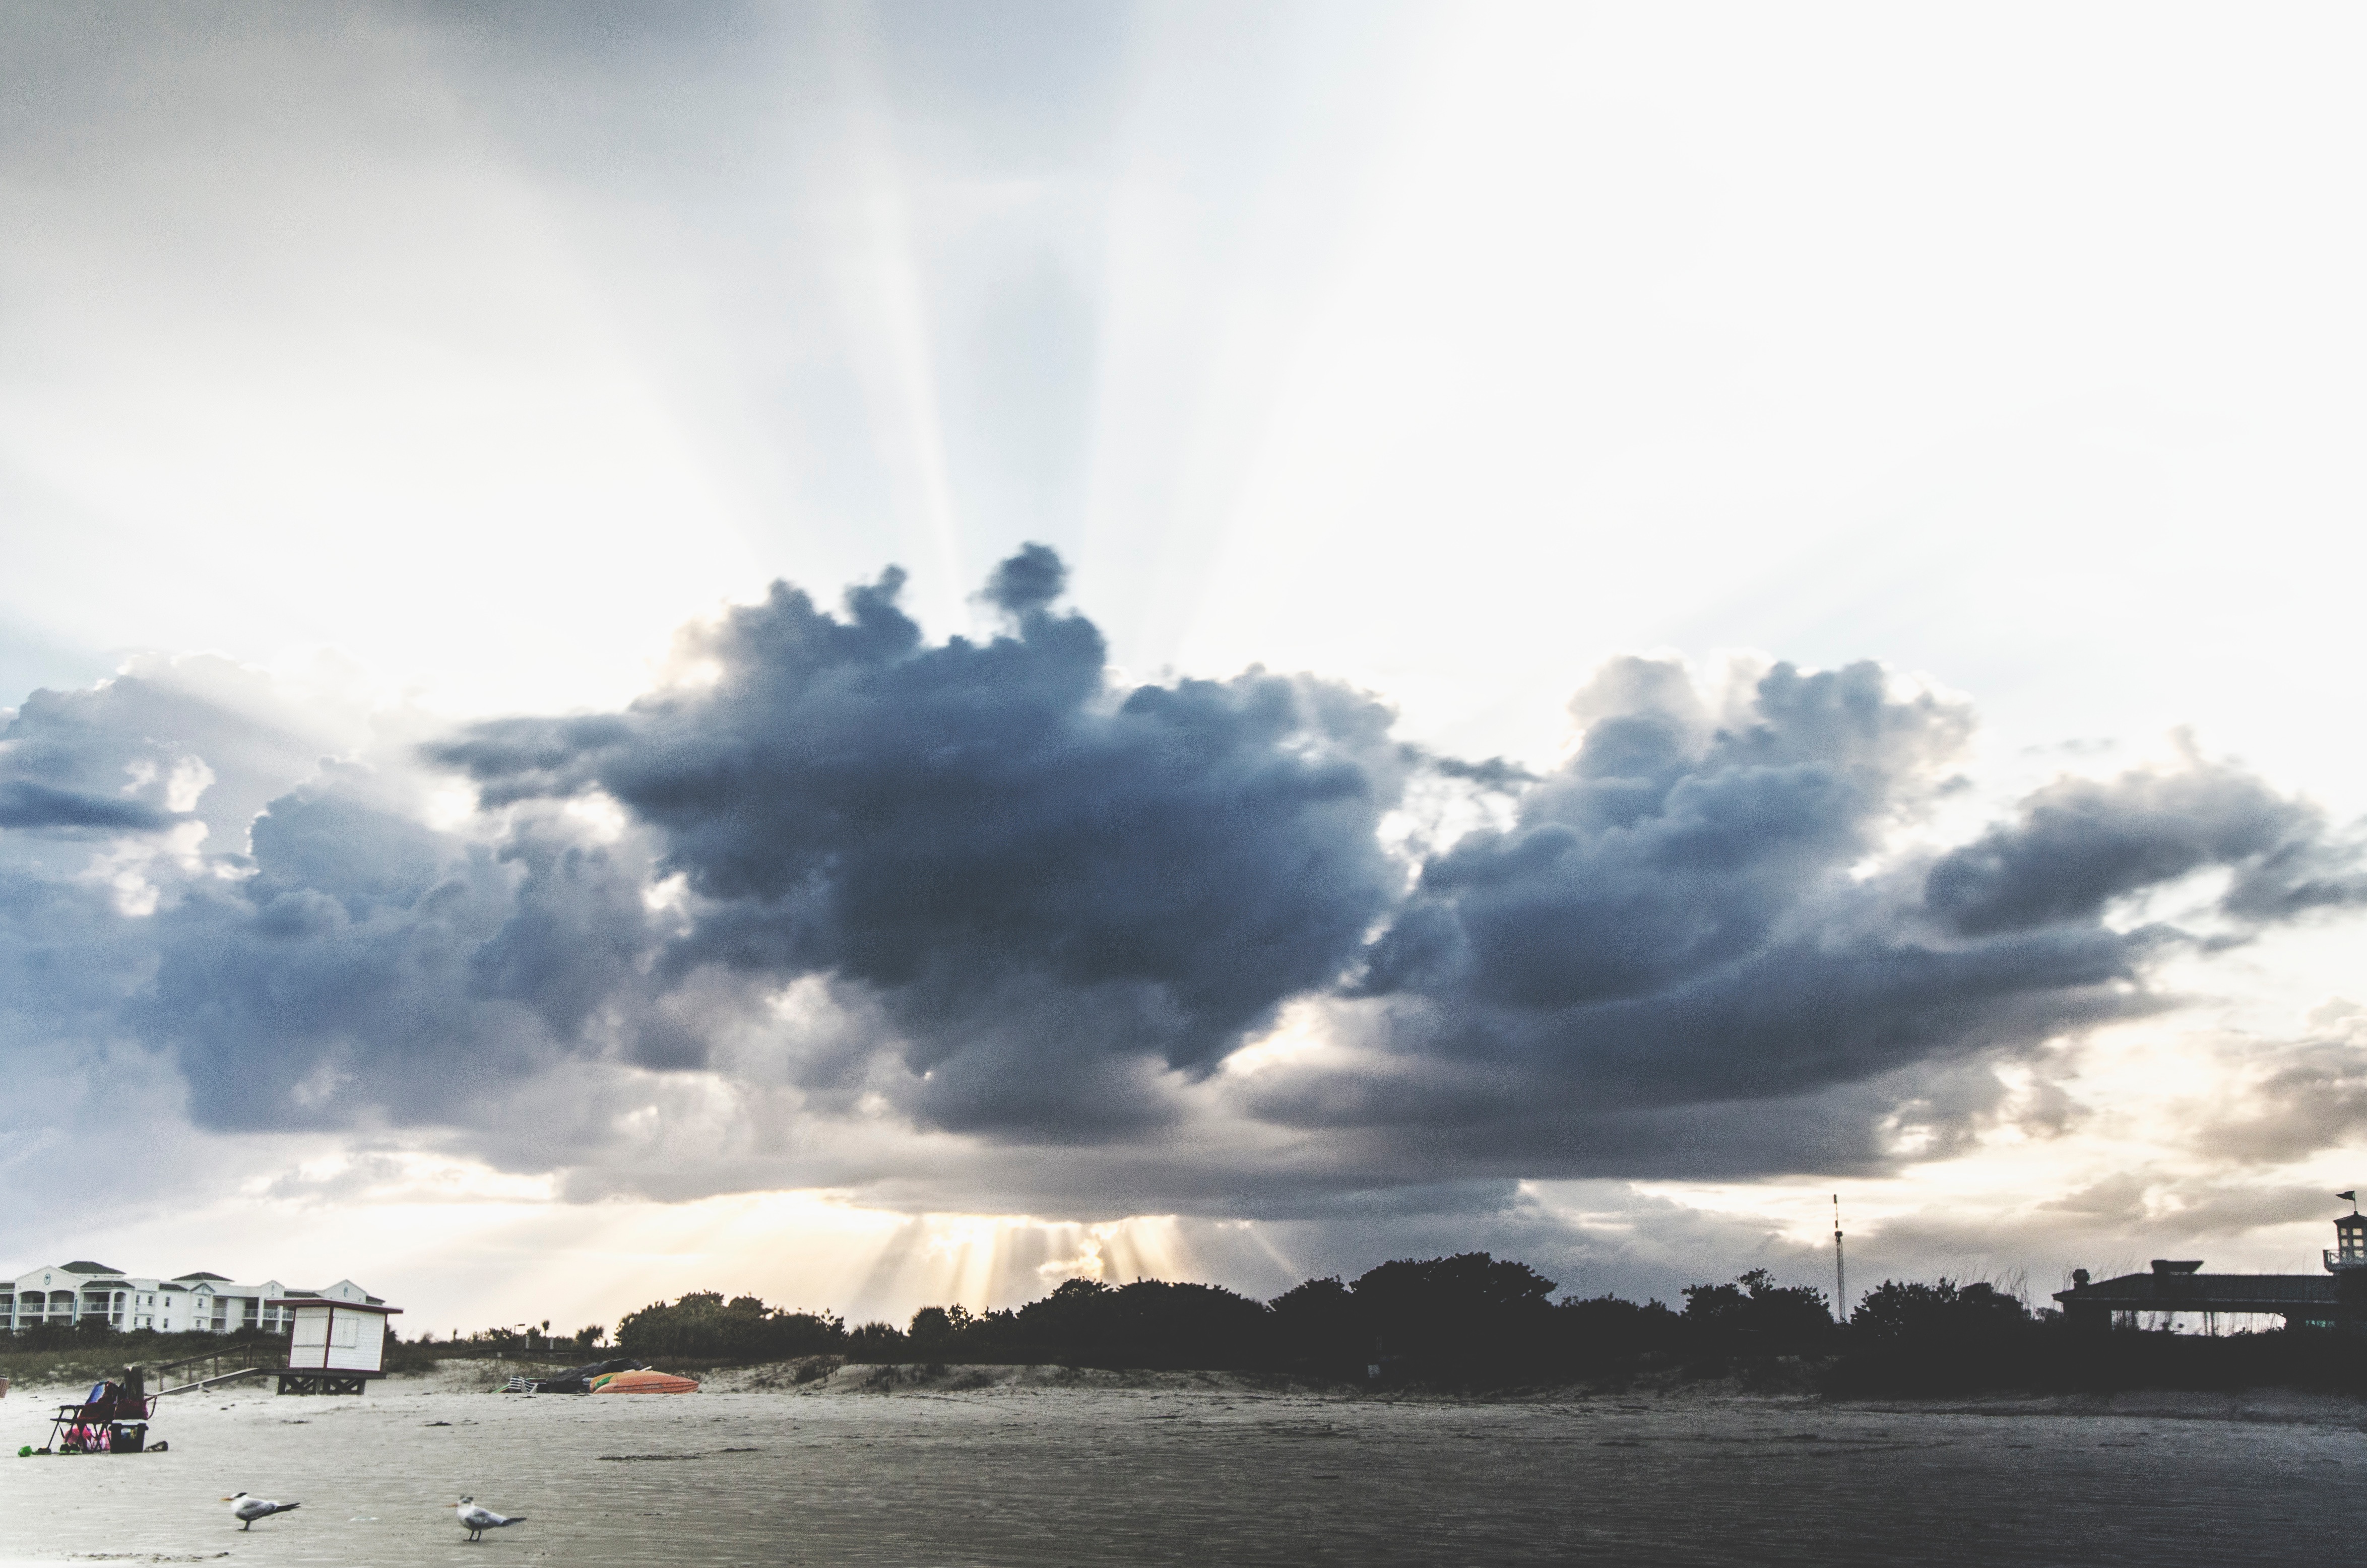
sea, coast, ocean, horizon, cloud, sky, sunlight, wave, dusk, weather, meteorological phenomenon, wind wave